James Webb Space Telescope sunshield

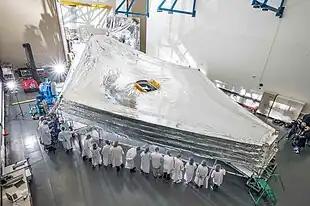
Test unit of the sunshield stacked and expanded at the Northrop Grumman facility in California, 2014

Each layer has a slightly different shape and size. Layer 5 is the closest to the primary mirror and is the smallest. Layer 1 is closest to the Sun and is bigger and flatter. The first layer blocks 90% of the heat, and each successive layer blocks more heat, which is reflected out the sides. The sunshield allows the optics to stay in shadow for pitch angles of +5° to −45° and roll angles of +5° to −5°.